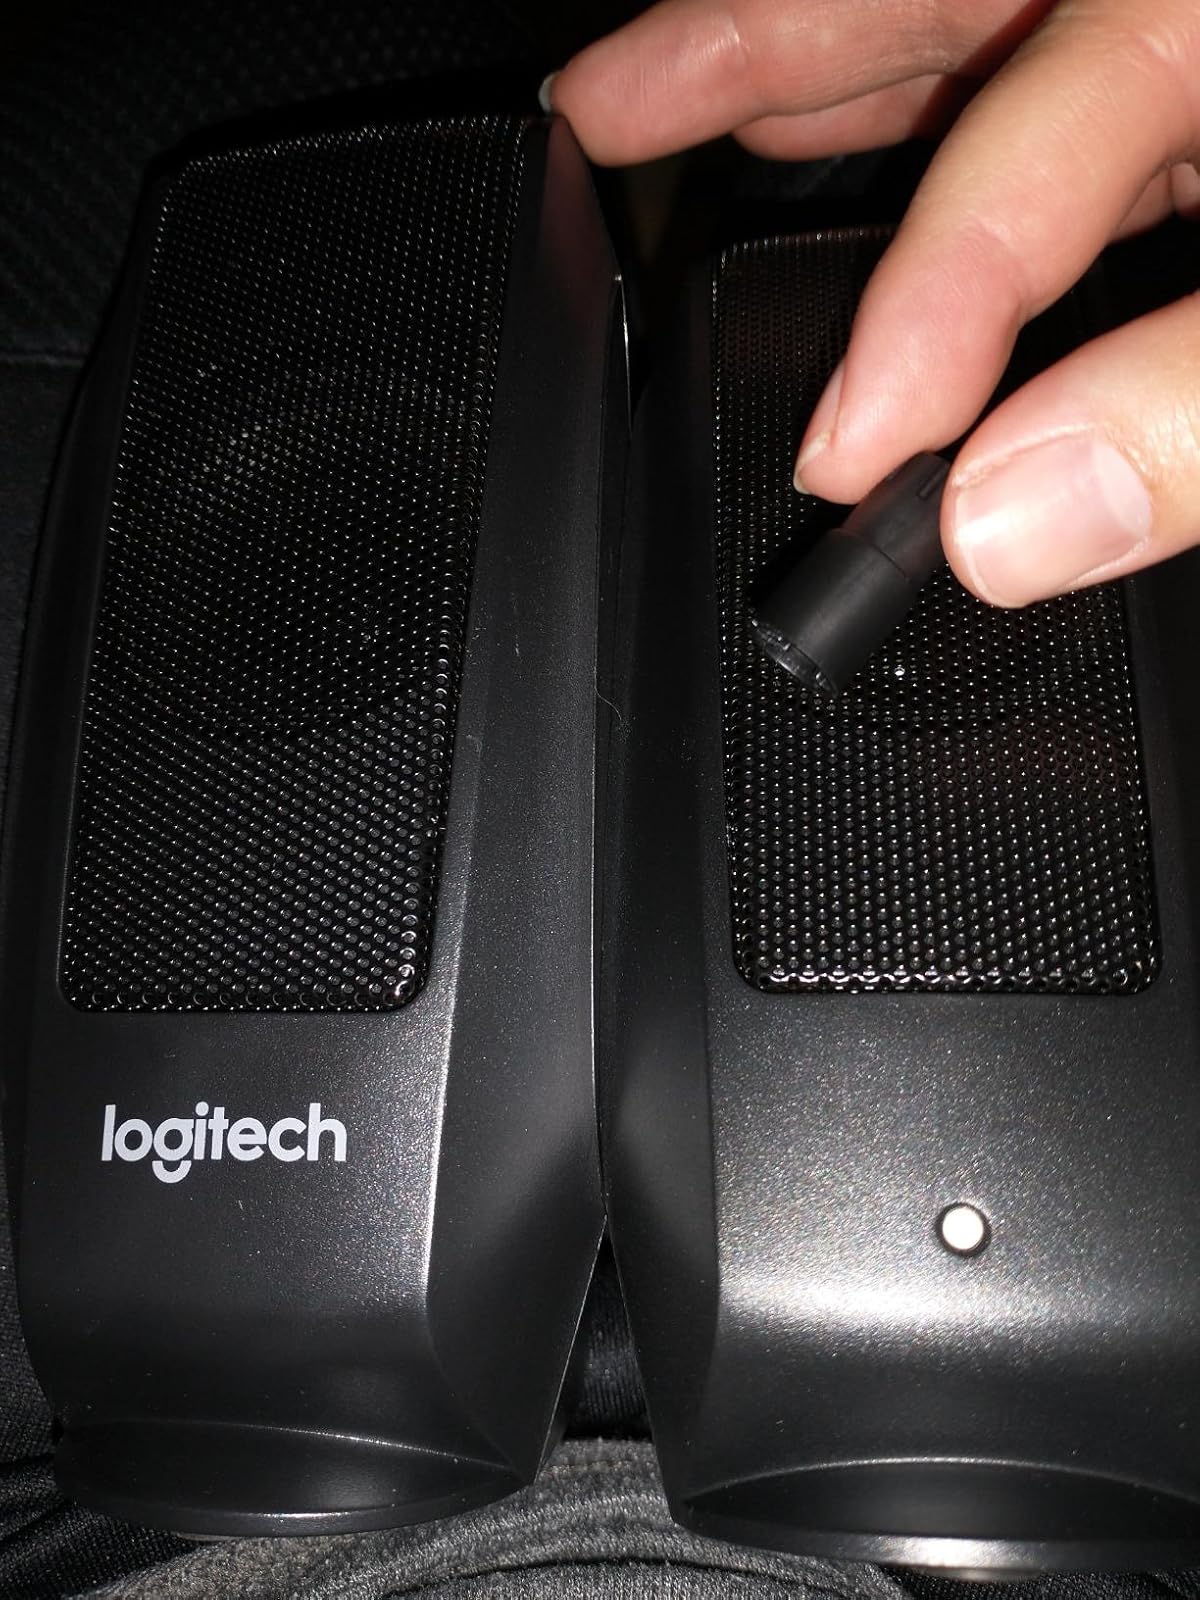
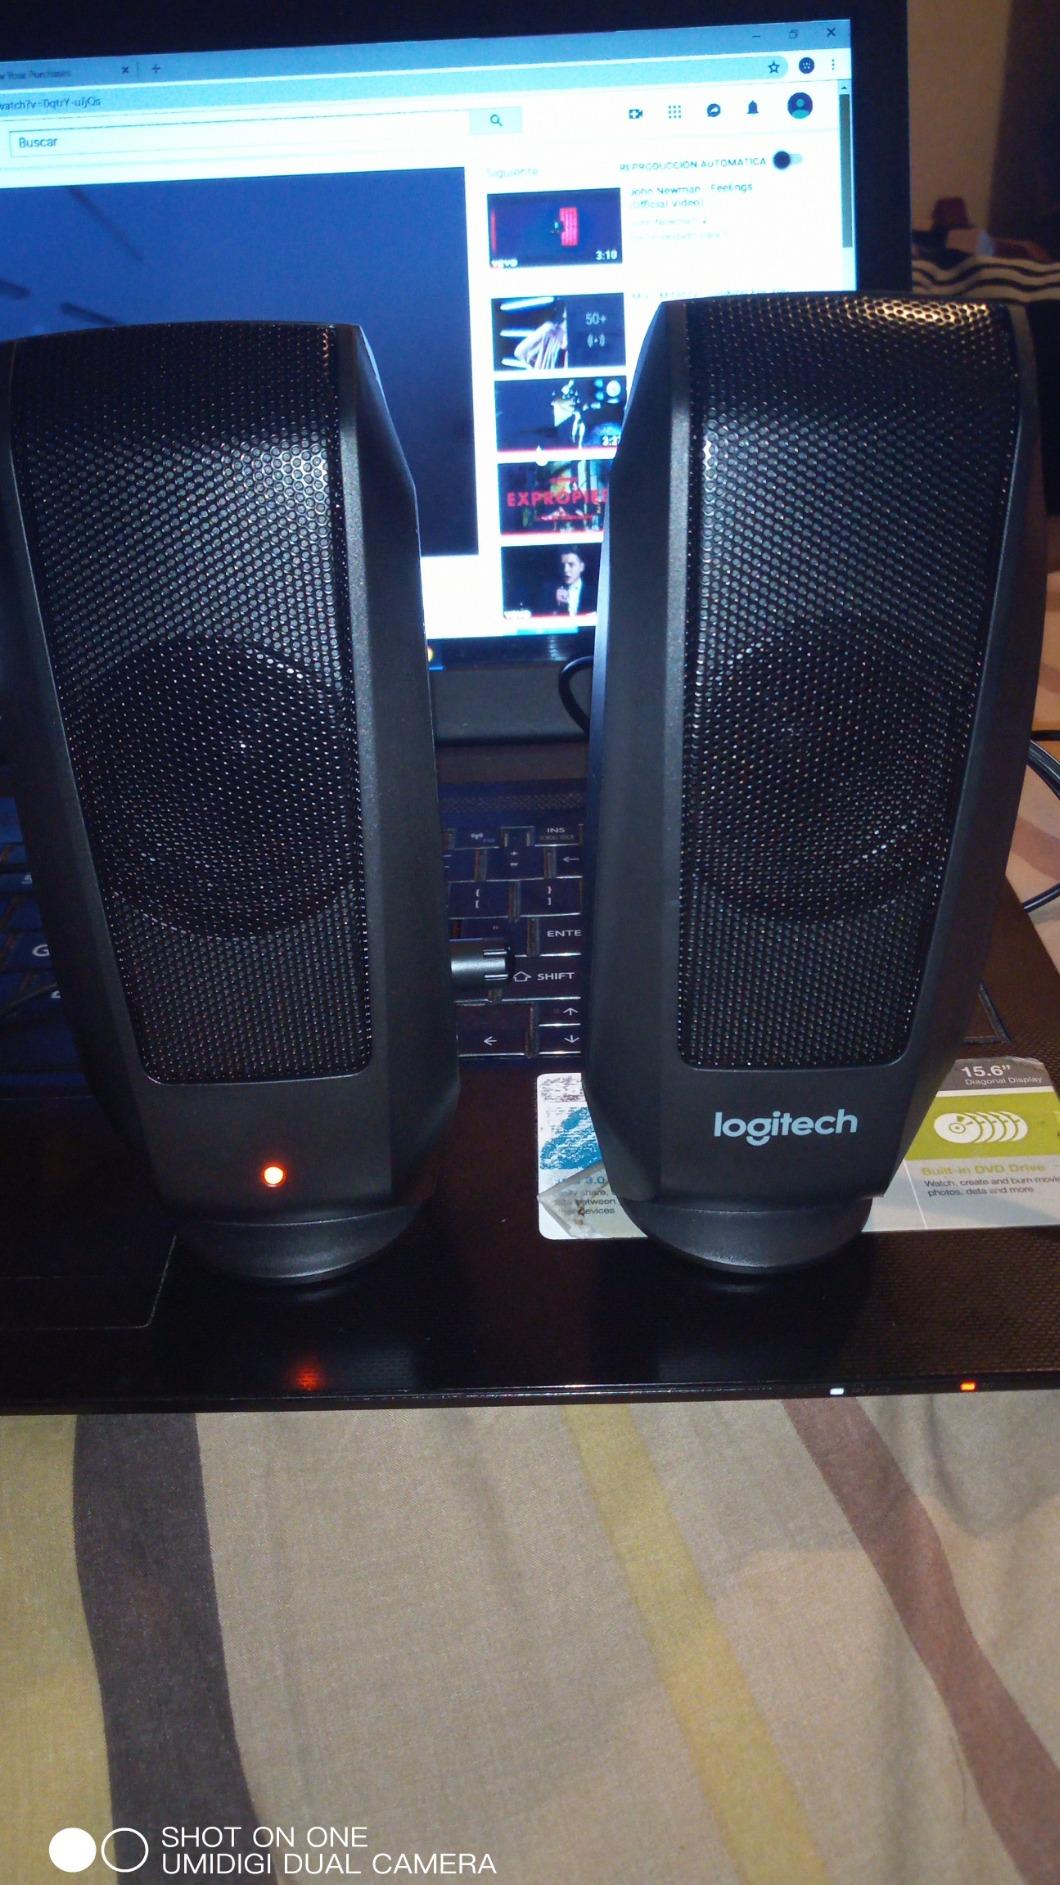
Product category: speaker
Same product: yes